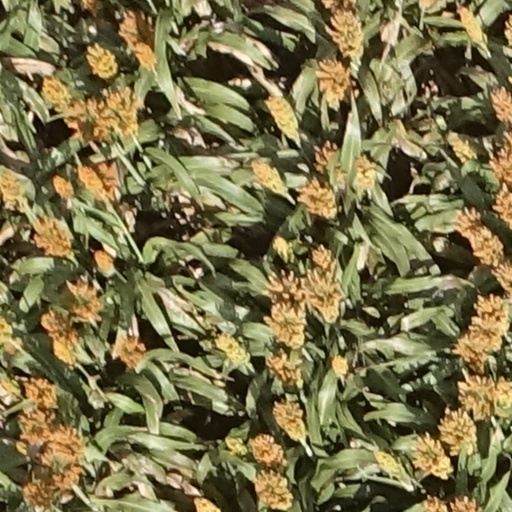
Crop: sorghum